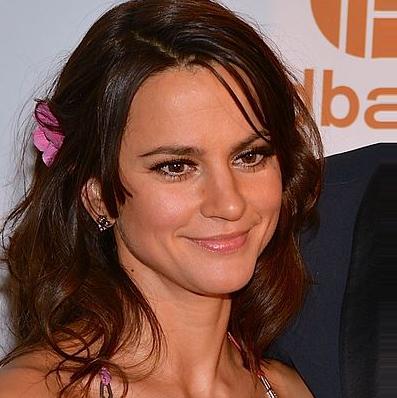
Age: 41